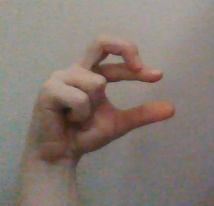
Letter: thal